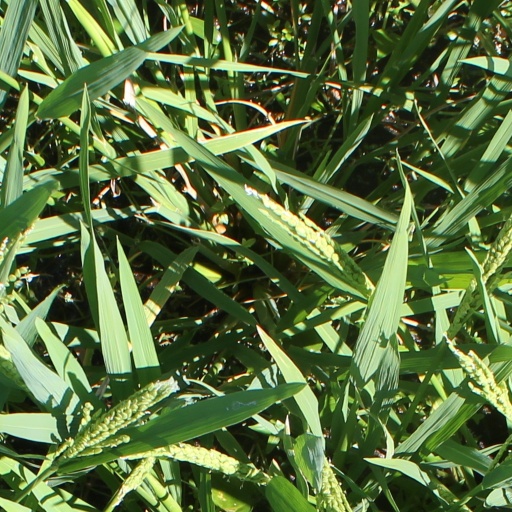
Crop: rice